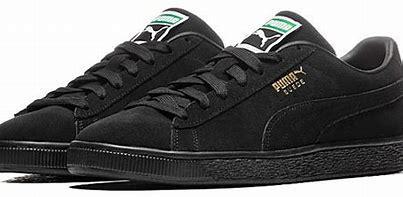
Brand: Puma
Model: Suede XL